Tiger snake

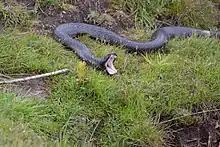
Tasmanian Tiger Snake ("Notechis ater")

The widely dispersed populations (sometimes referred as polymorphs) show some conformity in their descriptions, but these characters may be shared by separate or adjacent groups. Tiger snakes are also identified by the region or island in which the forms occur, which is prefixed to a common name.